Ardèche

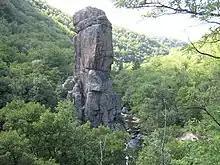
The Roche Péréandre formation in the Cance Valley, near Roiffieux

The department, corresponding to the ancient province of Vivarais, is part of the current region of Auvergne-Rhône-Alpes and is surrounded by the departments of Drôme, Vaucluse, Gard, Lozère, Haute-Loire, Loire and Isère. It is a land of great contrasts: at the lowest it is at a mere 40 metres of elevation above sea level at the point at which the Ardèche river flows into the Rhône (in the southeast of the department) up to 1,754 metres at Mont Mézenc (centre-west), it is bordered to the east by the length of the Rhône valley for 140 km and to the west by the high plateaus of the Massif Central.